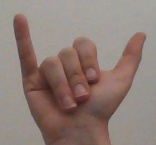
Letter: ya